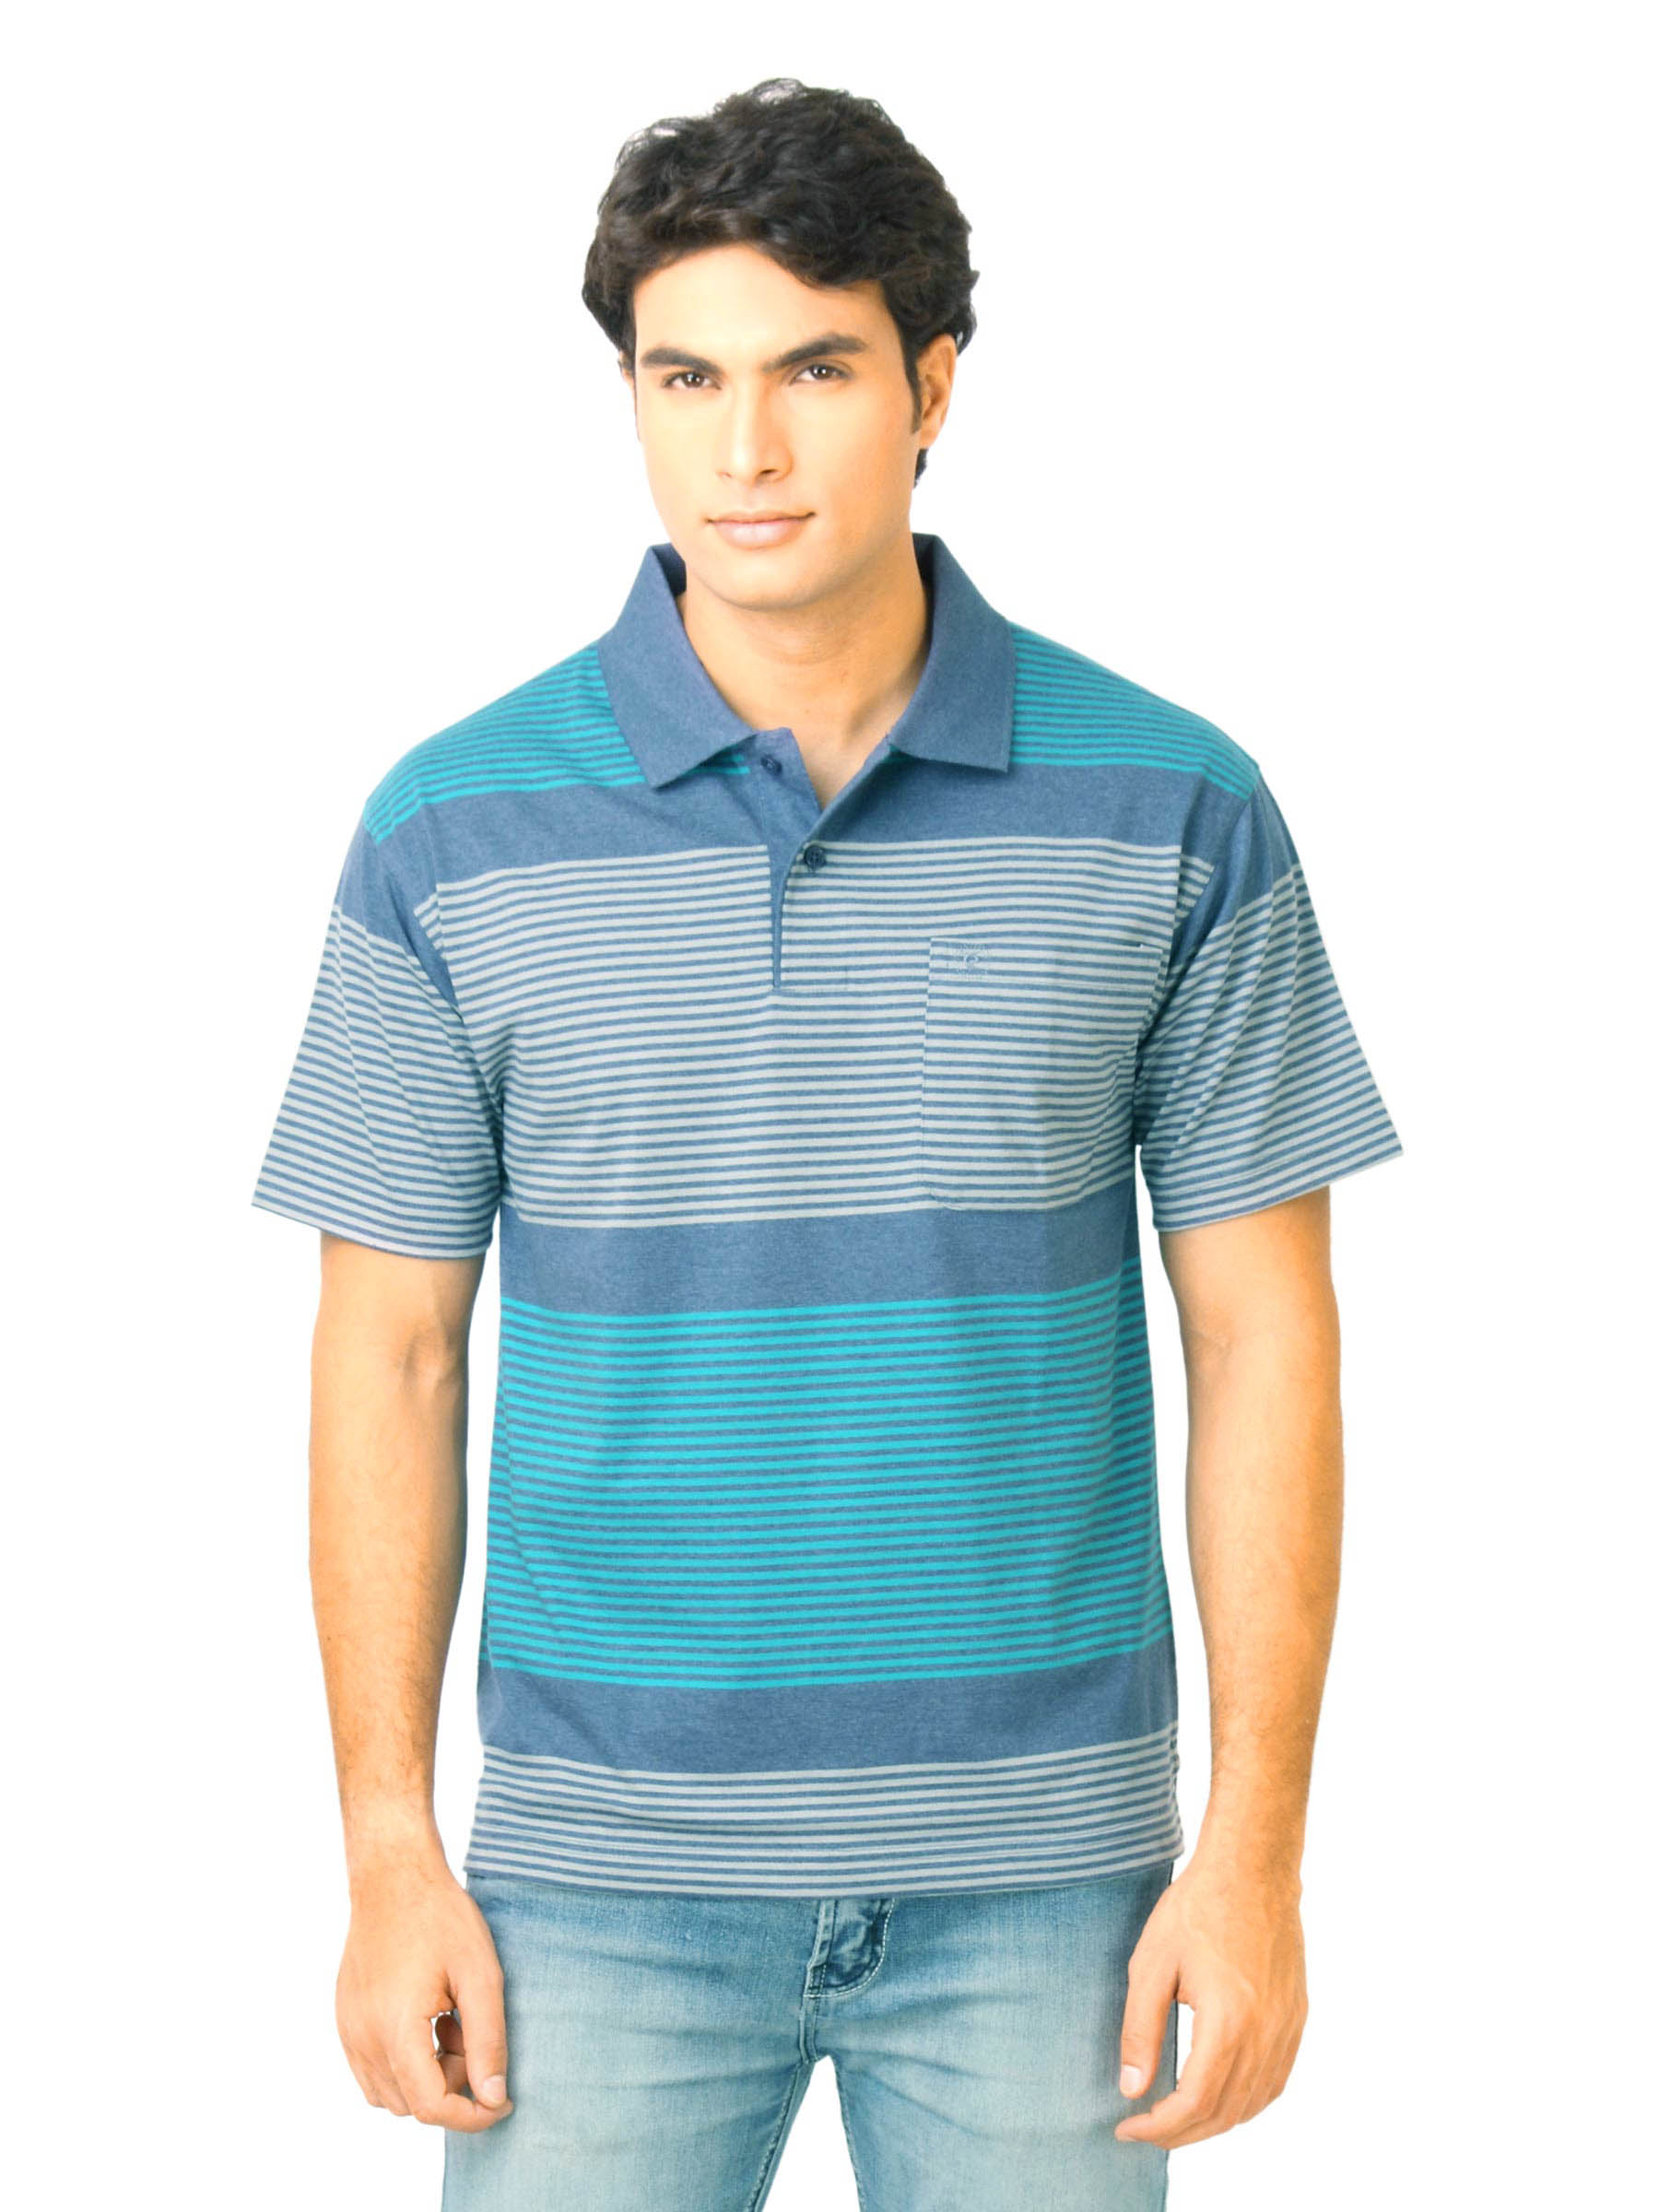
Classic Polo Men Stripes Blue Polo T-Shirt
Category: Apparel / Topwear / Tshirts
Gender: Men
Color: Navy Blue
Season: Fall 2011
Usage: Casual